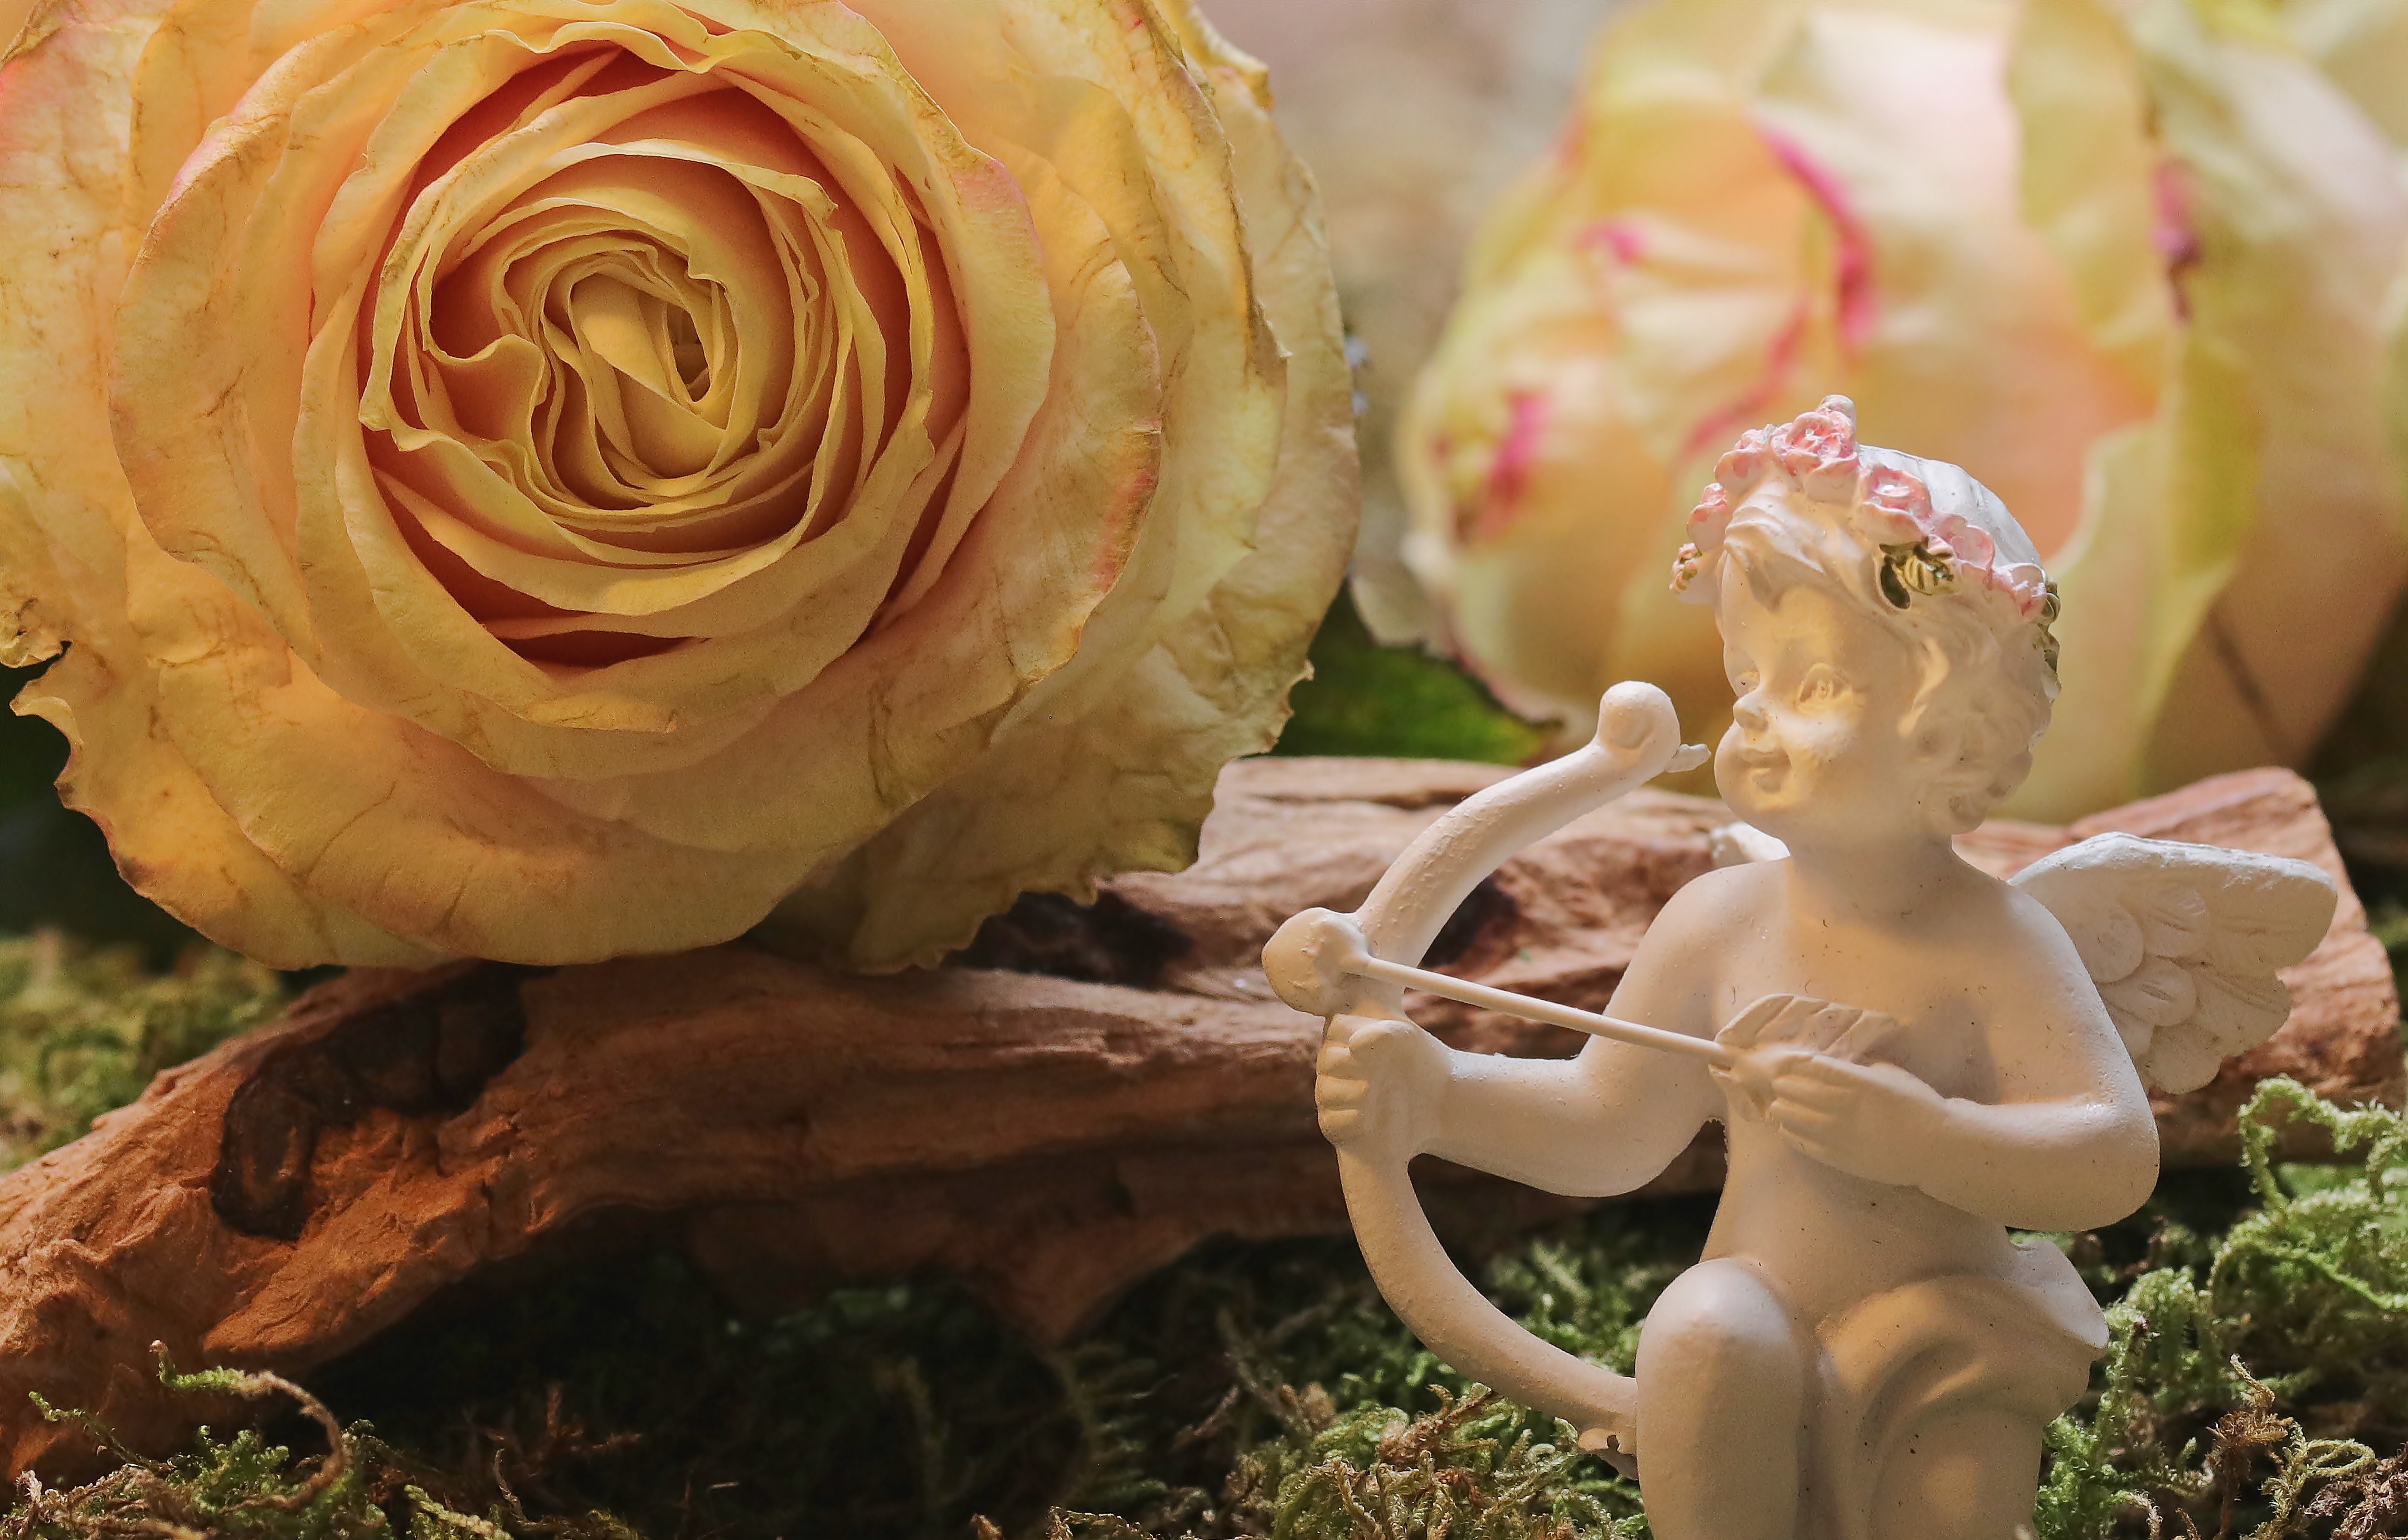
blossom, plant, wood, white, sweet, flower, bloom, atmosphere, moss, love, rose, brown, romance, romantic, pink, flora, background image, floral greeting, straw, postcard, beauty, amor, beautiful, carving, valentine, pink rose, lying, tender, greeting, floristry, floribunda, rose bloom, blossomed, valentine's day, white rose, flowering plant, flower greeting card, love angel, land plant, cupido, rose on straw, white pink rose, this rose